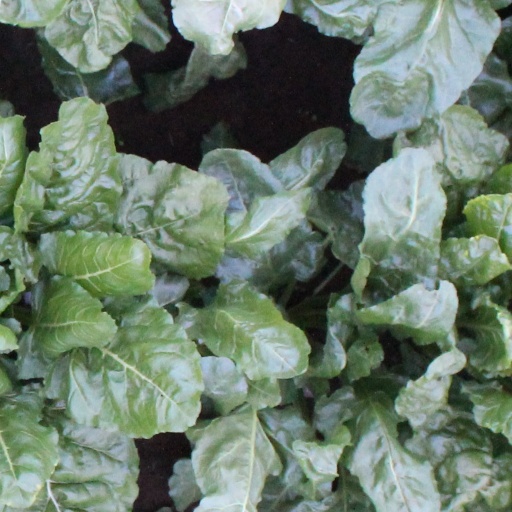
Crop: sugar beet